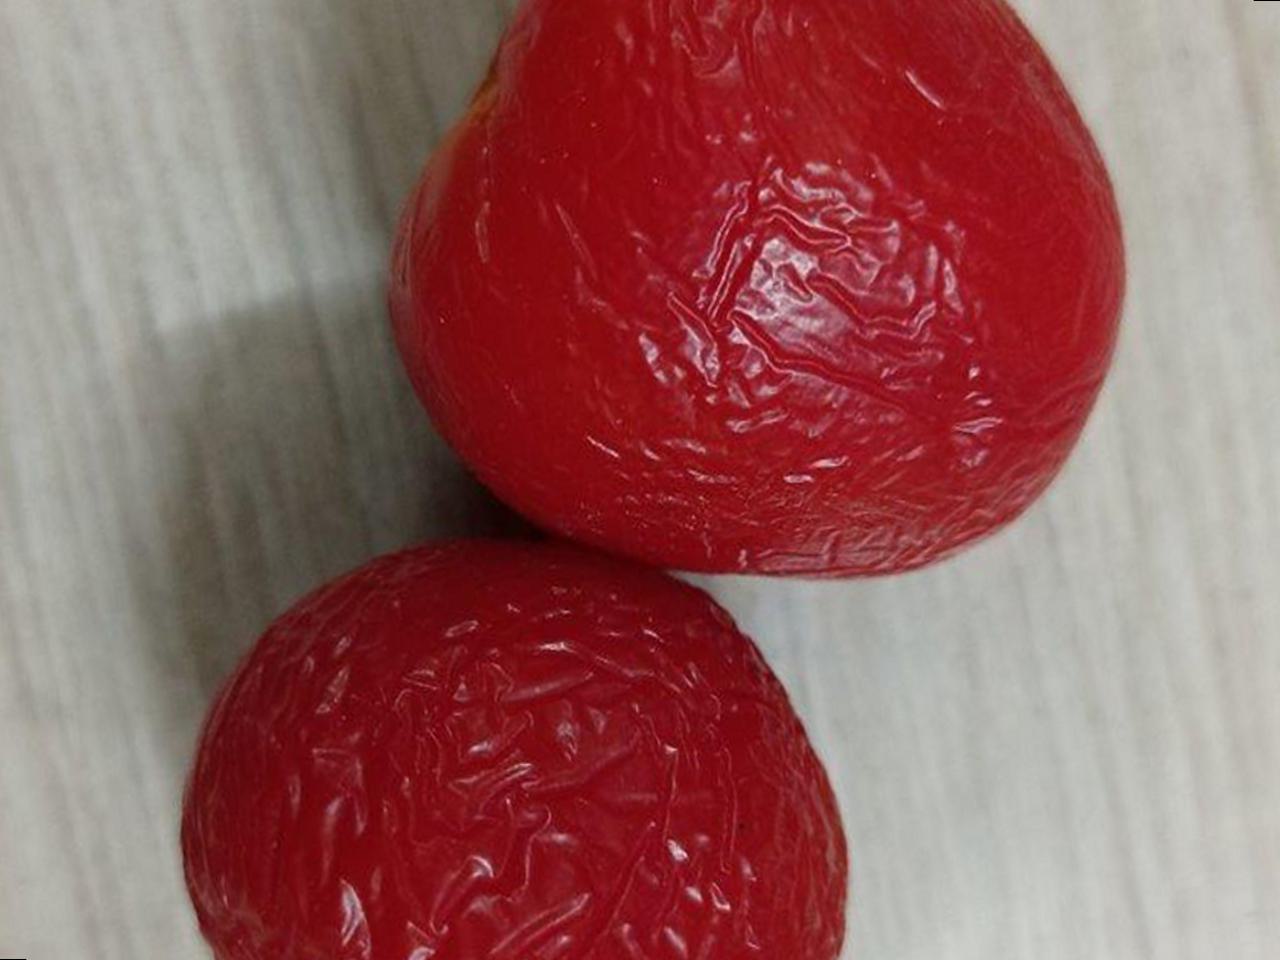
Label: Rotten